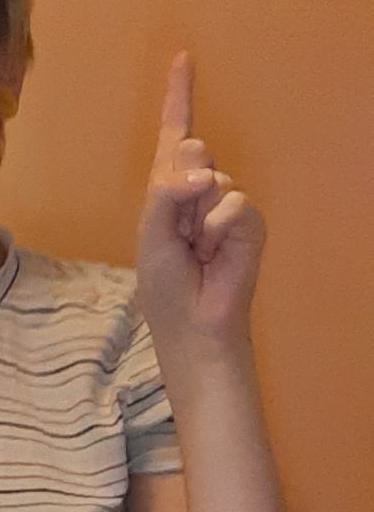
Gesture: one